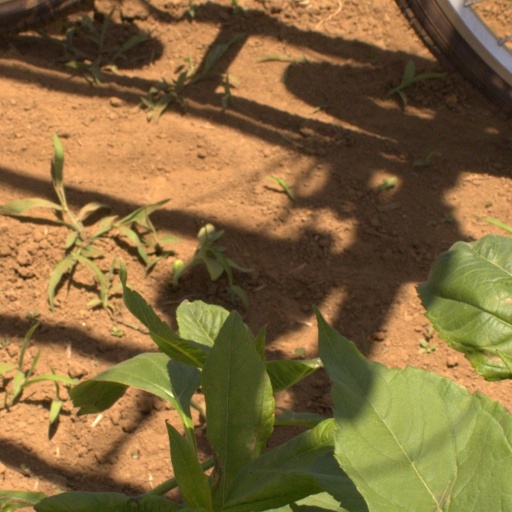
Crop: Jerusalem artichoke